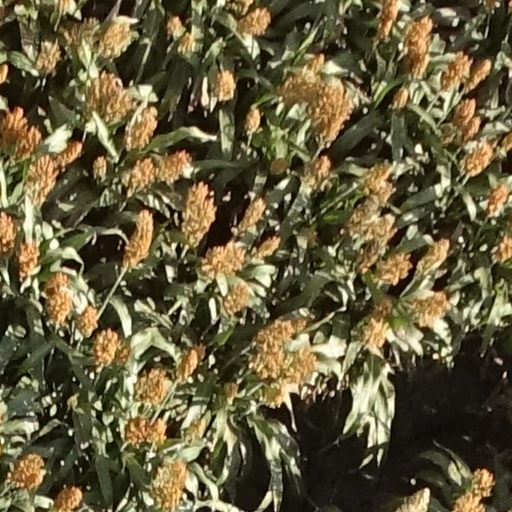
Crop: sorghum